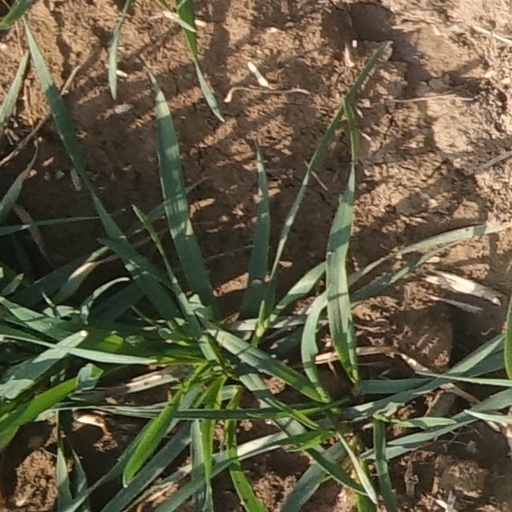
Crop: wheat